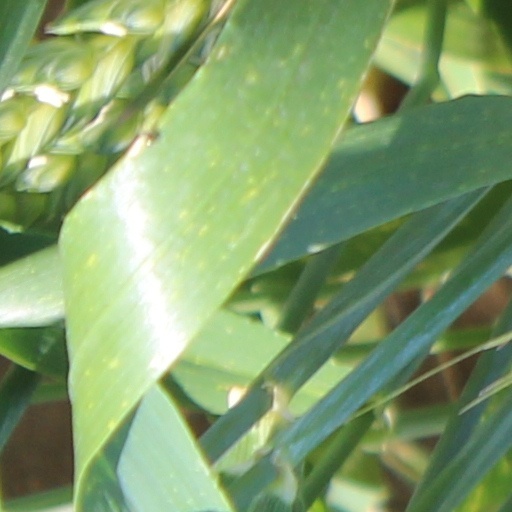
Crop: wheat